Palace Albanija

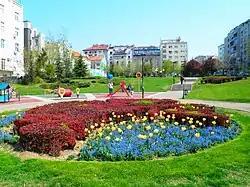
Mitić Hole in the Slavija Square, location of the planned, even higher, twin tower of Albanija

Third twin was to be built on the Slavija Square. It was to be built on the land purchase in 1935 by the major merchant Vlada Mitić, one of the richest people in Belgrade at the time, and was announced as the "Mitić Warehouse" or the "Mitić Tower", the largest department store in the Balkans. Mitić announced his idea in 1940 and the works should have been finished in two years. With 14 floors and the height of , the planned building was to be taller than the Palace Albanija itself.